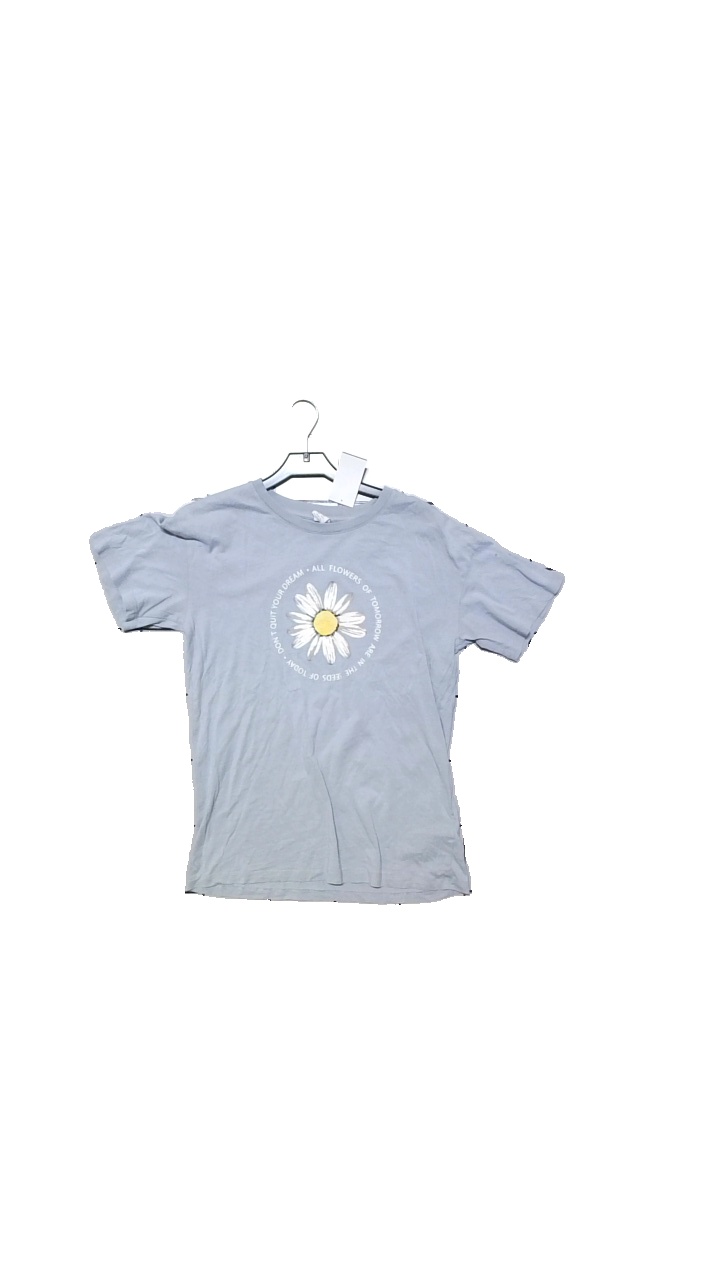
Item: T-shirt (Children)
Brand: Lindex
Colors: Blue
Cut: Regular
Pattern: Floral print
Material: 50% Bomull 50% Modal
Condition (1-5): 4
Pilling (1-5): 4
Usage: Reuse
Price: <50